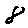
Label: 8